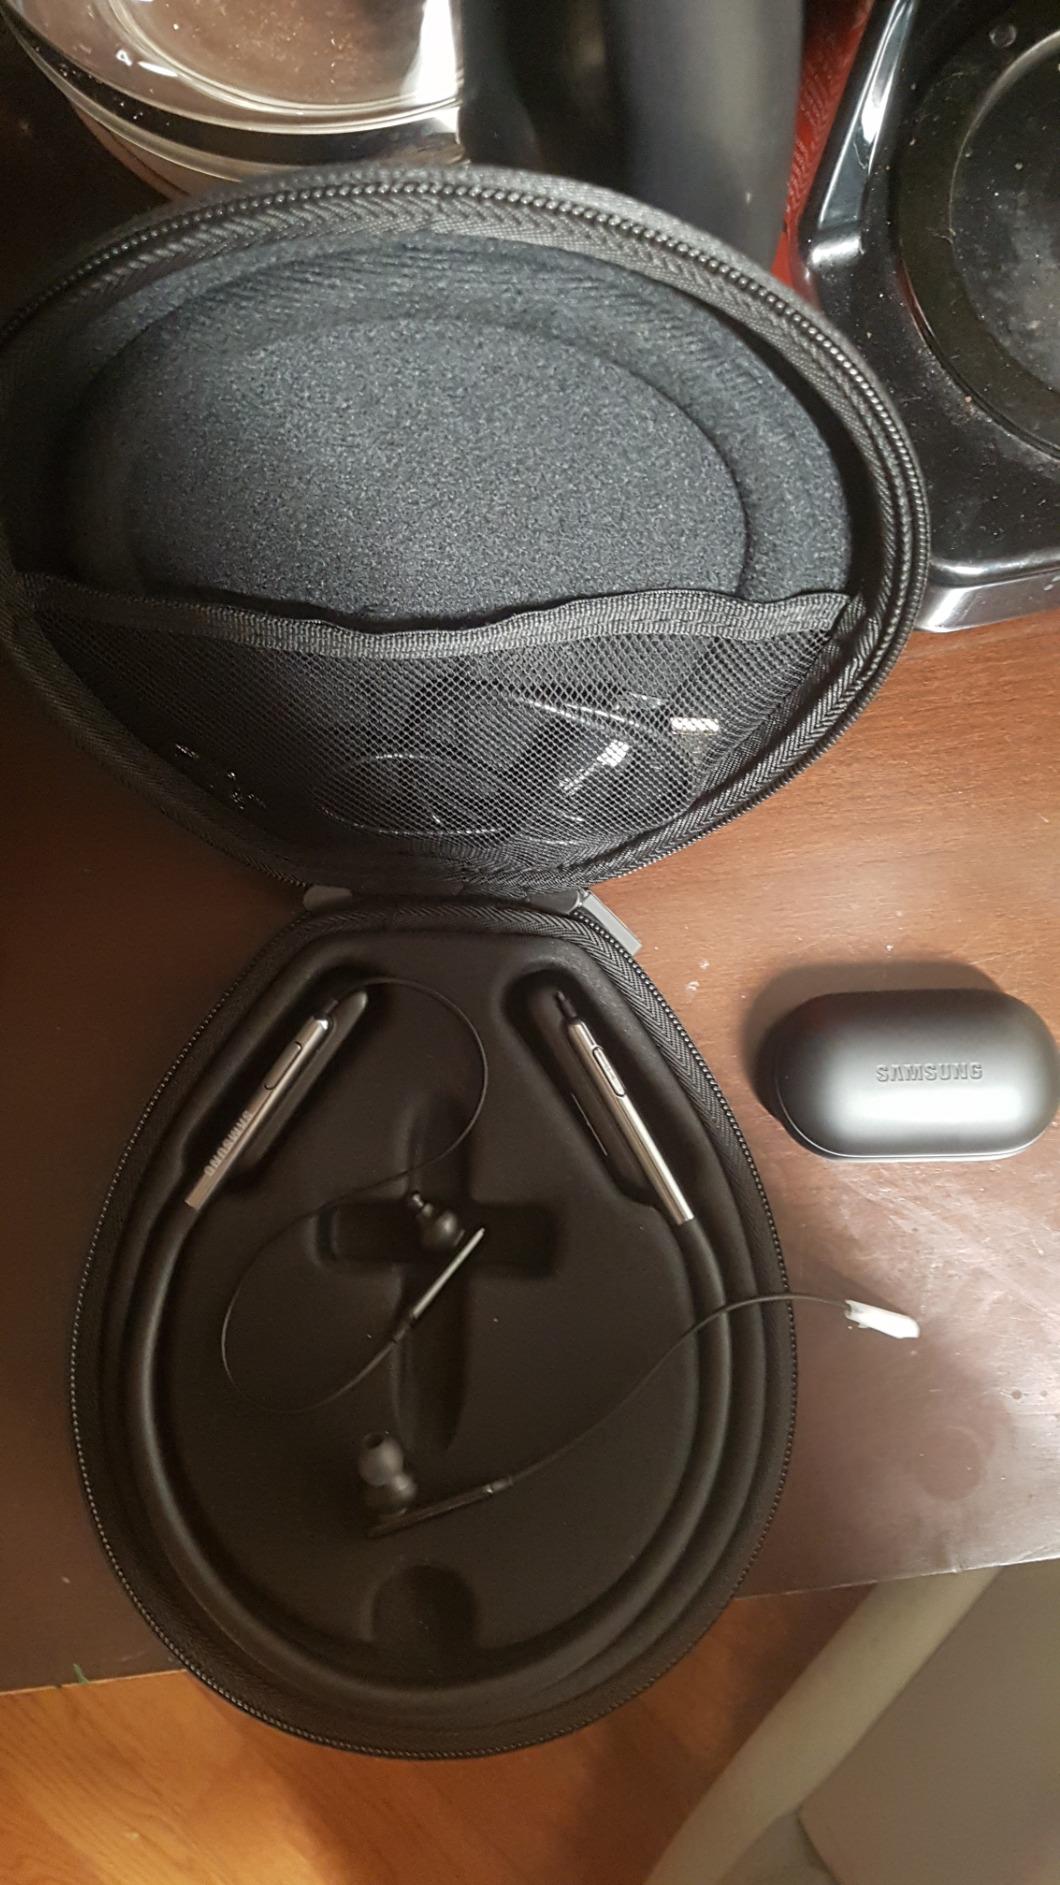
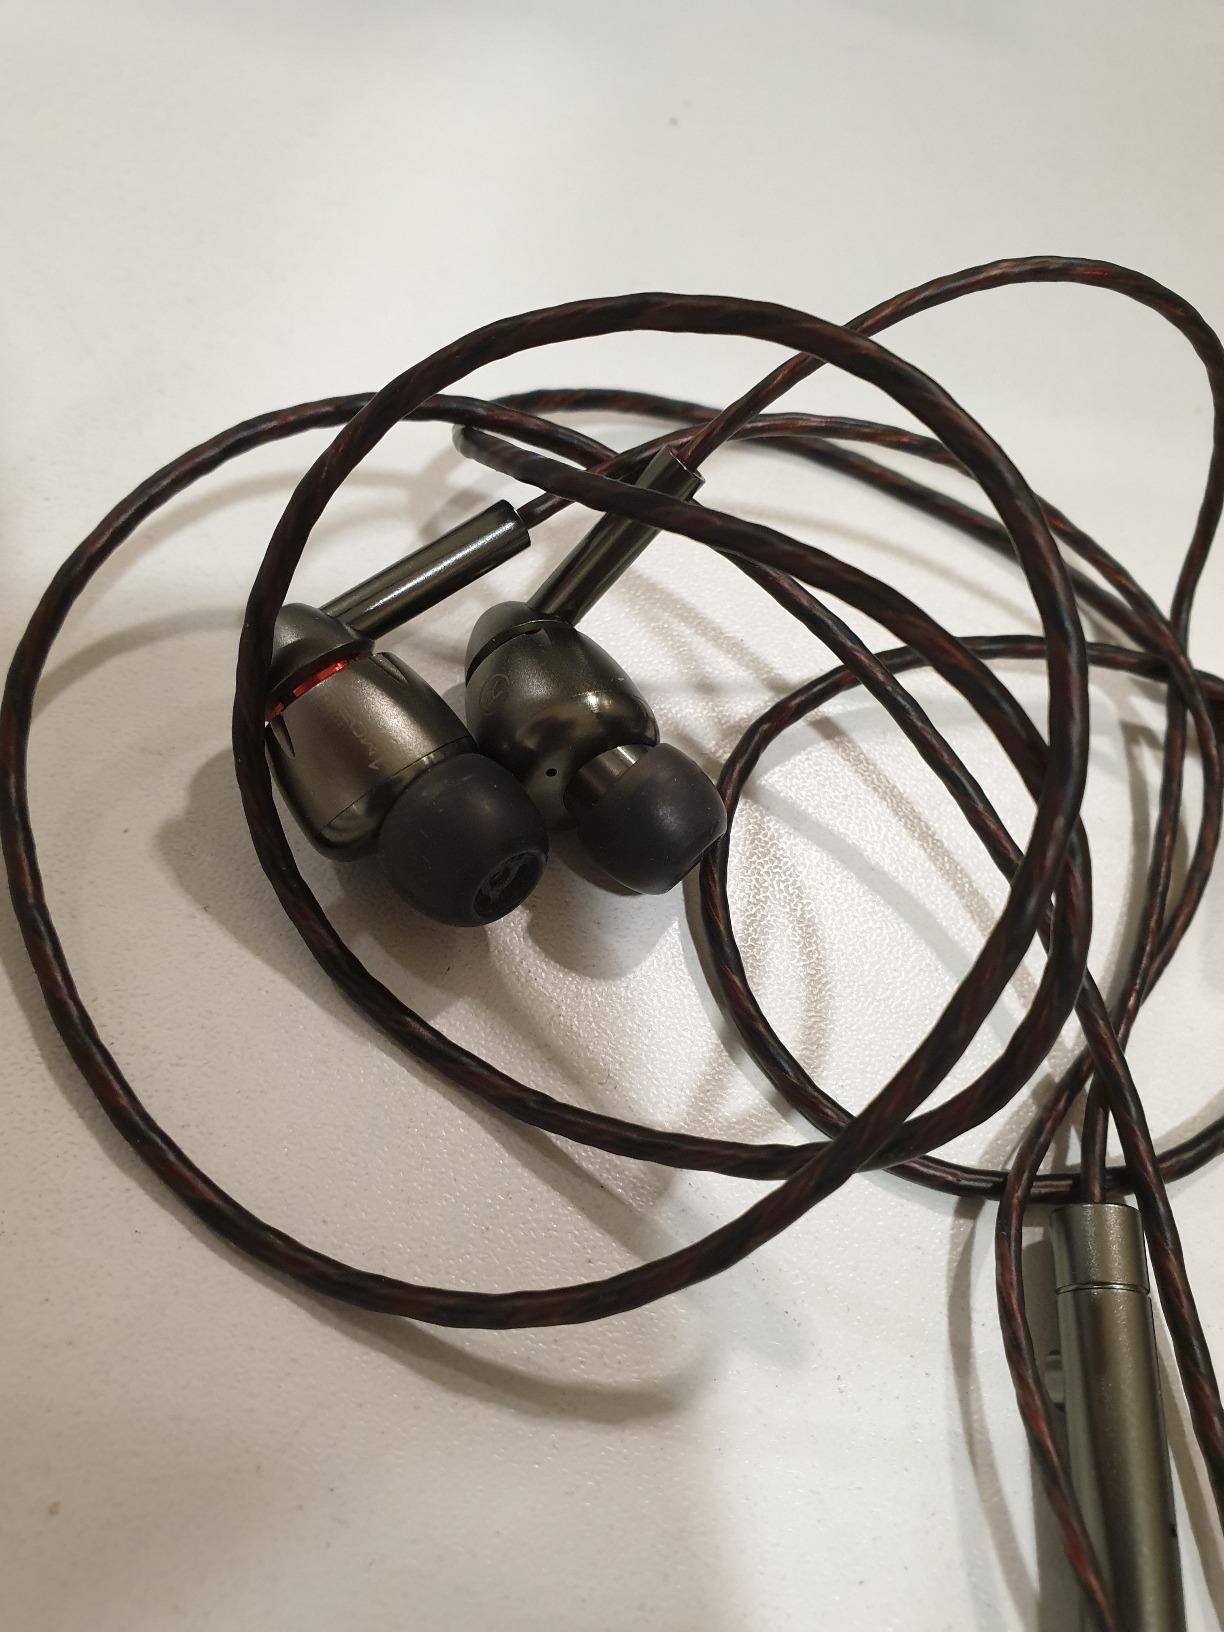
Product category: headphones
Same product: no